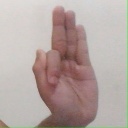
अक्षर: फ